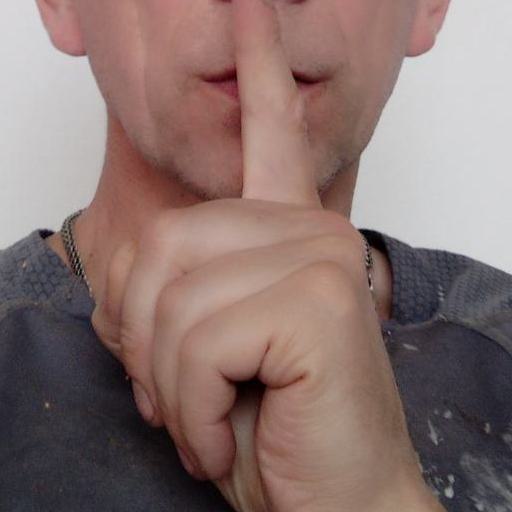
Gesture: mute